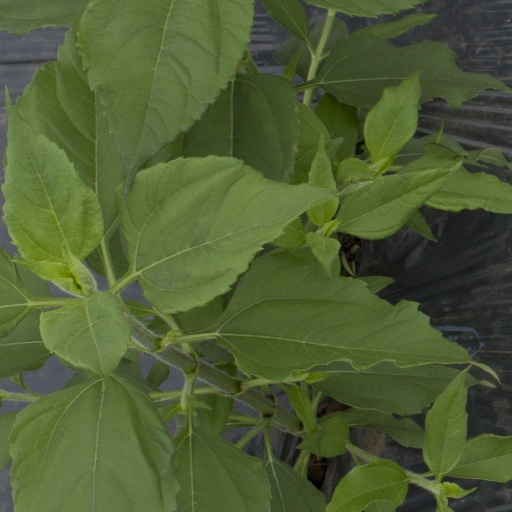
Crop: Jerusalem artichoke